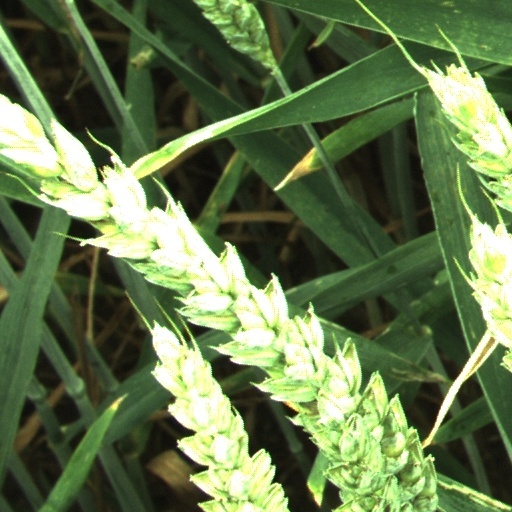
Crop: wheat